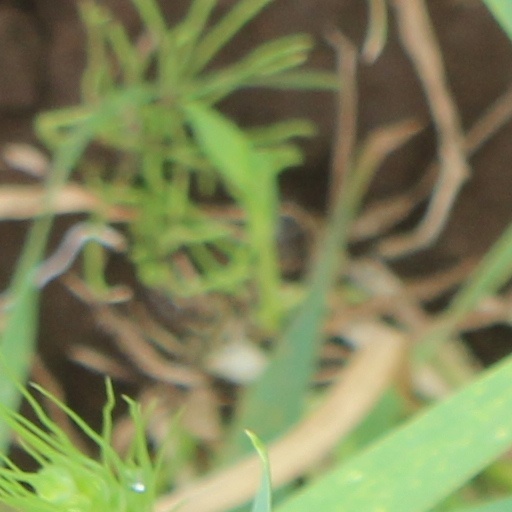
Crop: wheat